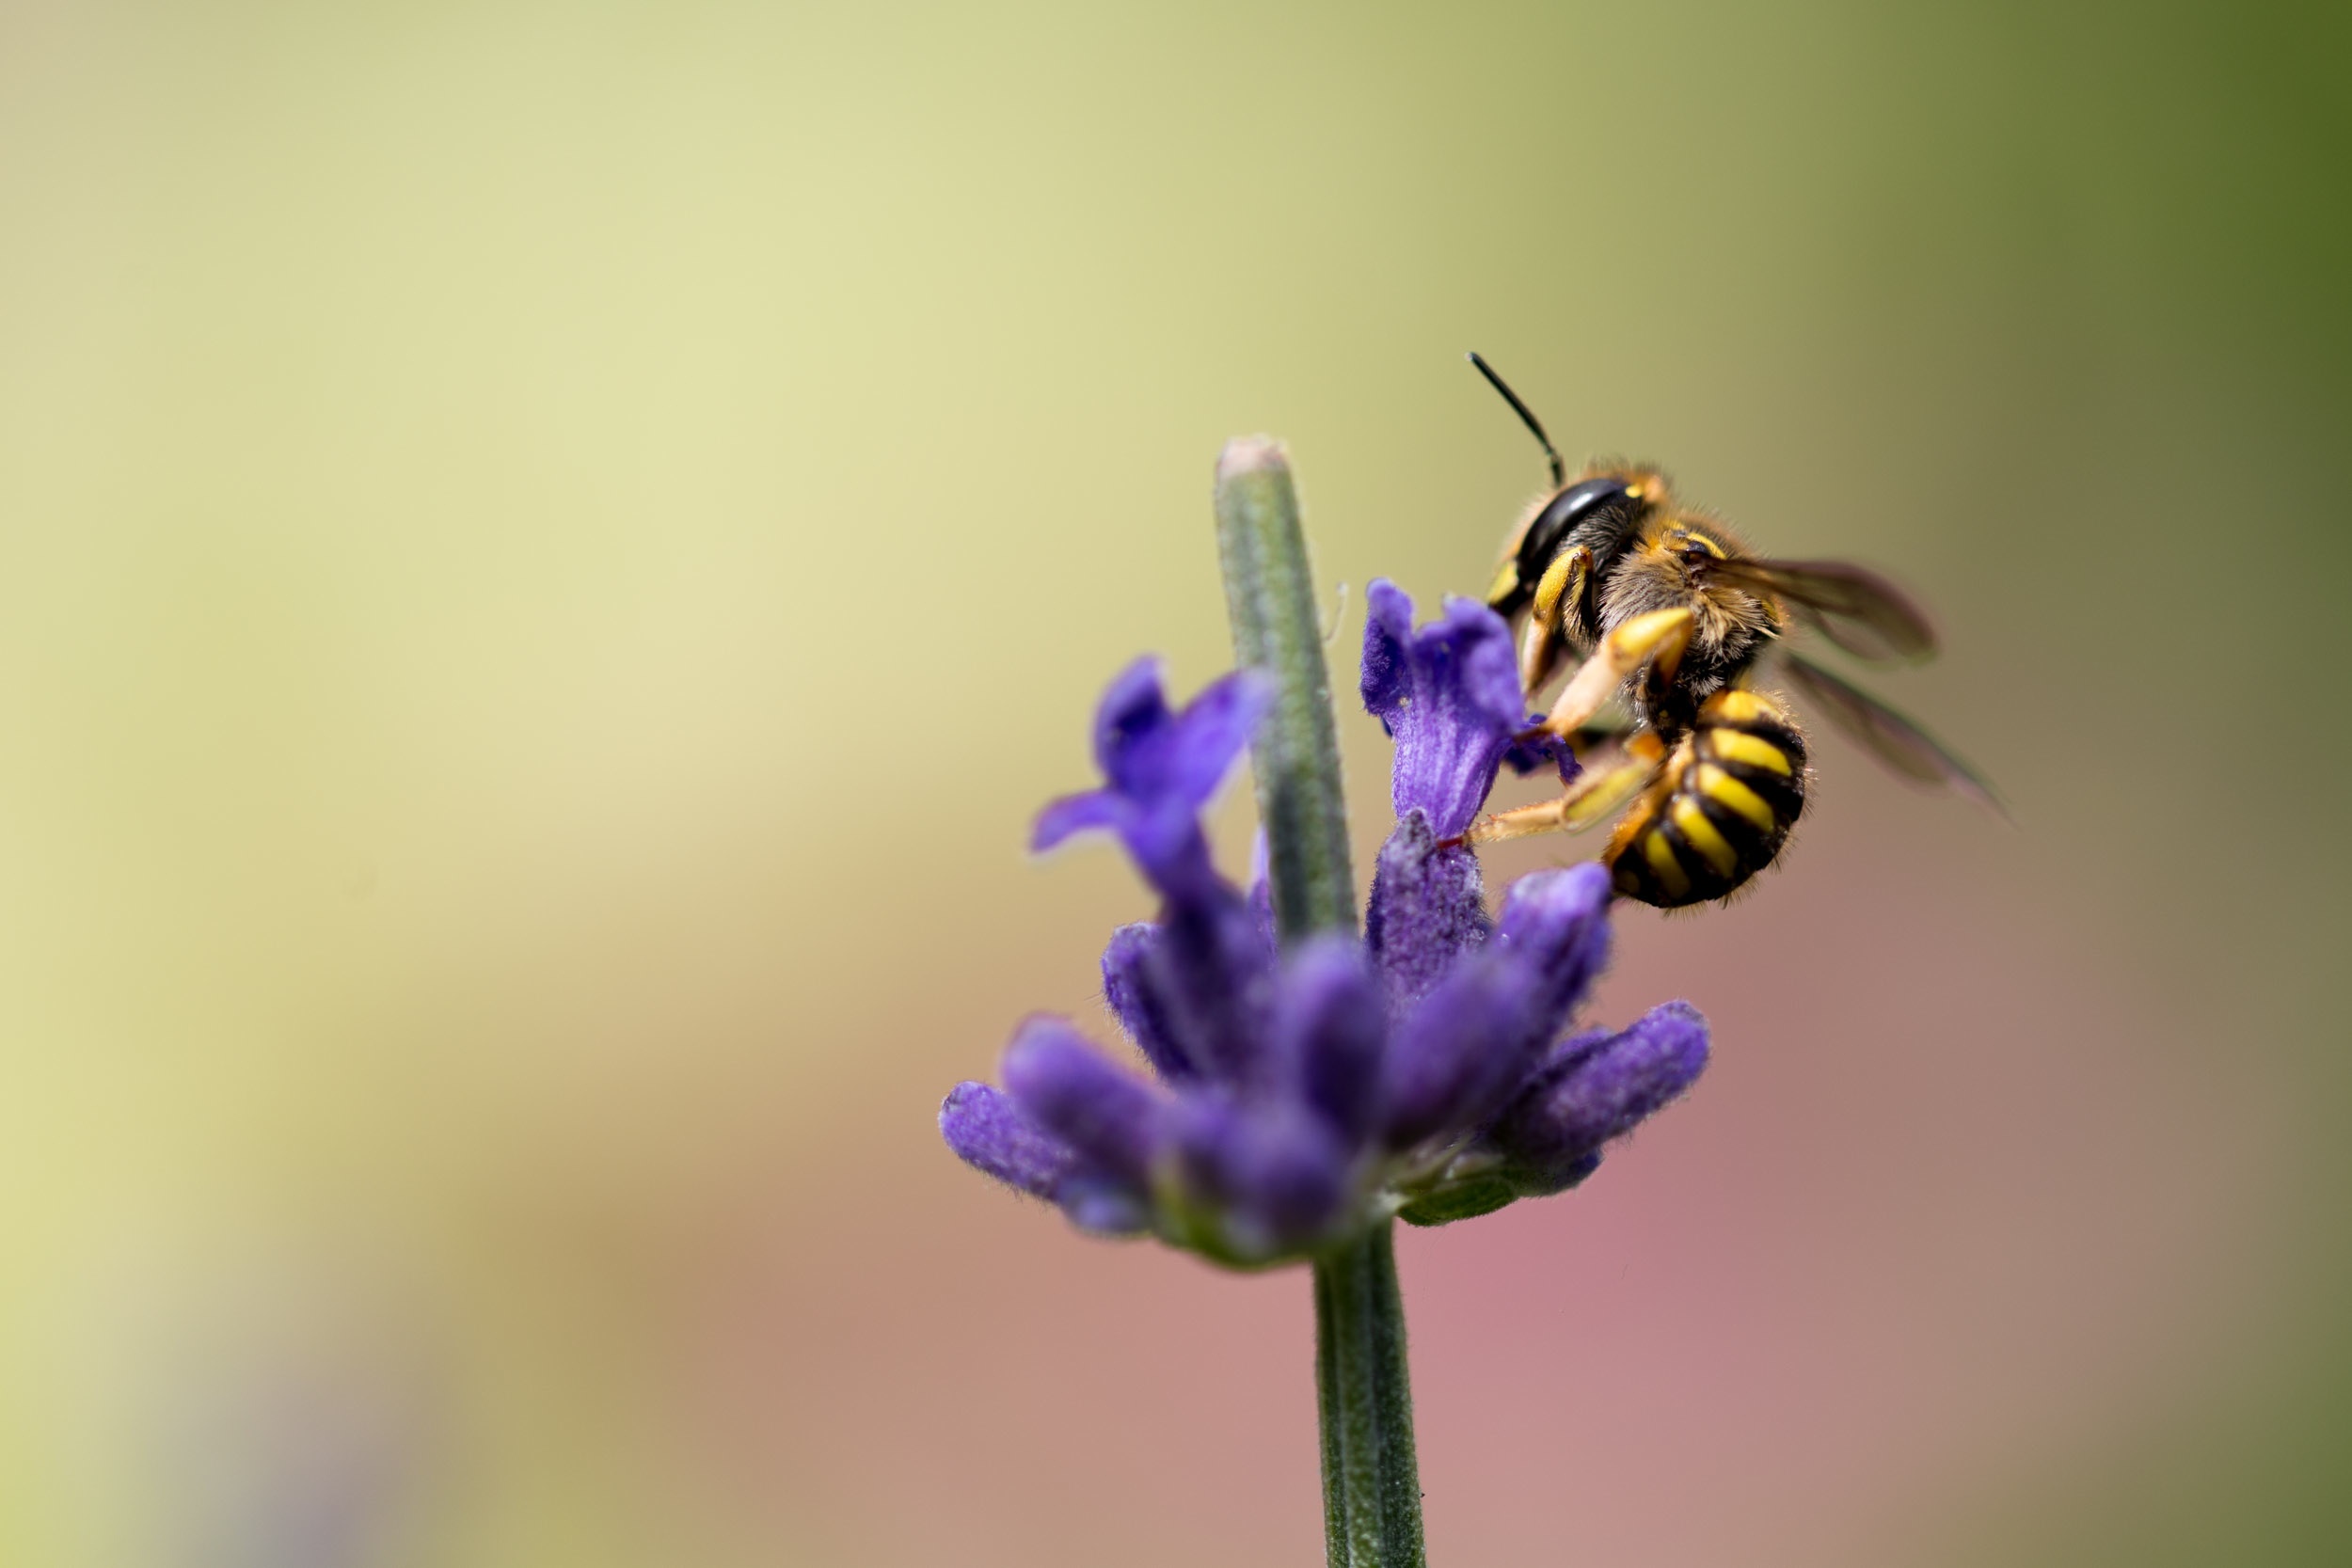
nature, blossom, plant, photography, flower, petal, pollen, insect, botany, flora, lavender, fauna, invertebrate, wildflower, close up, bee, nectar, macro photography, honey bee, pollinator, plant stem, membrane winged insect